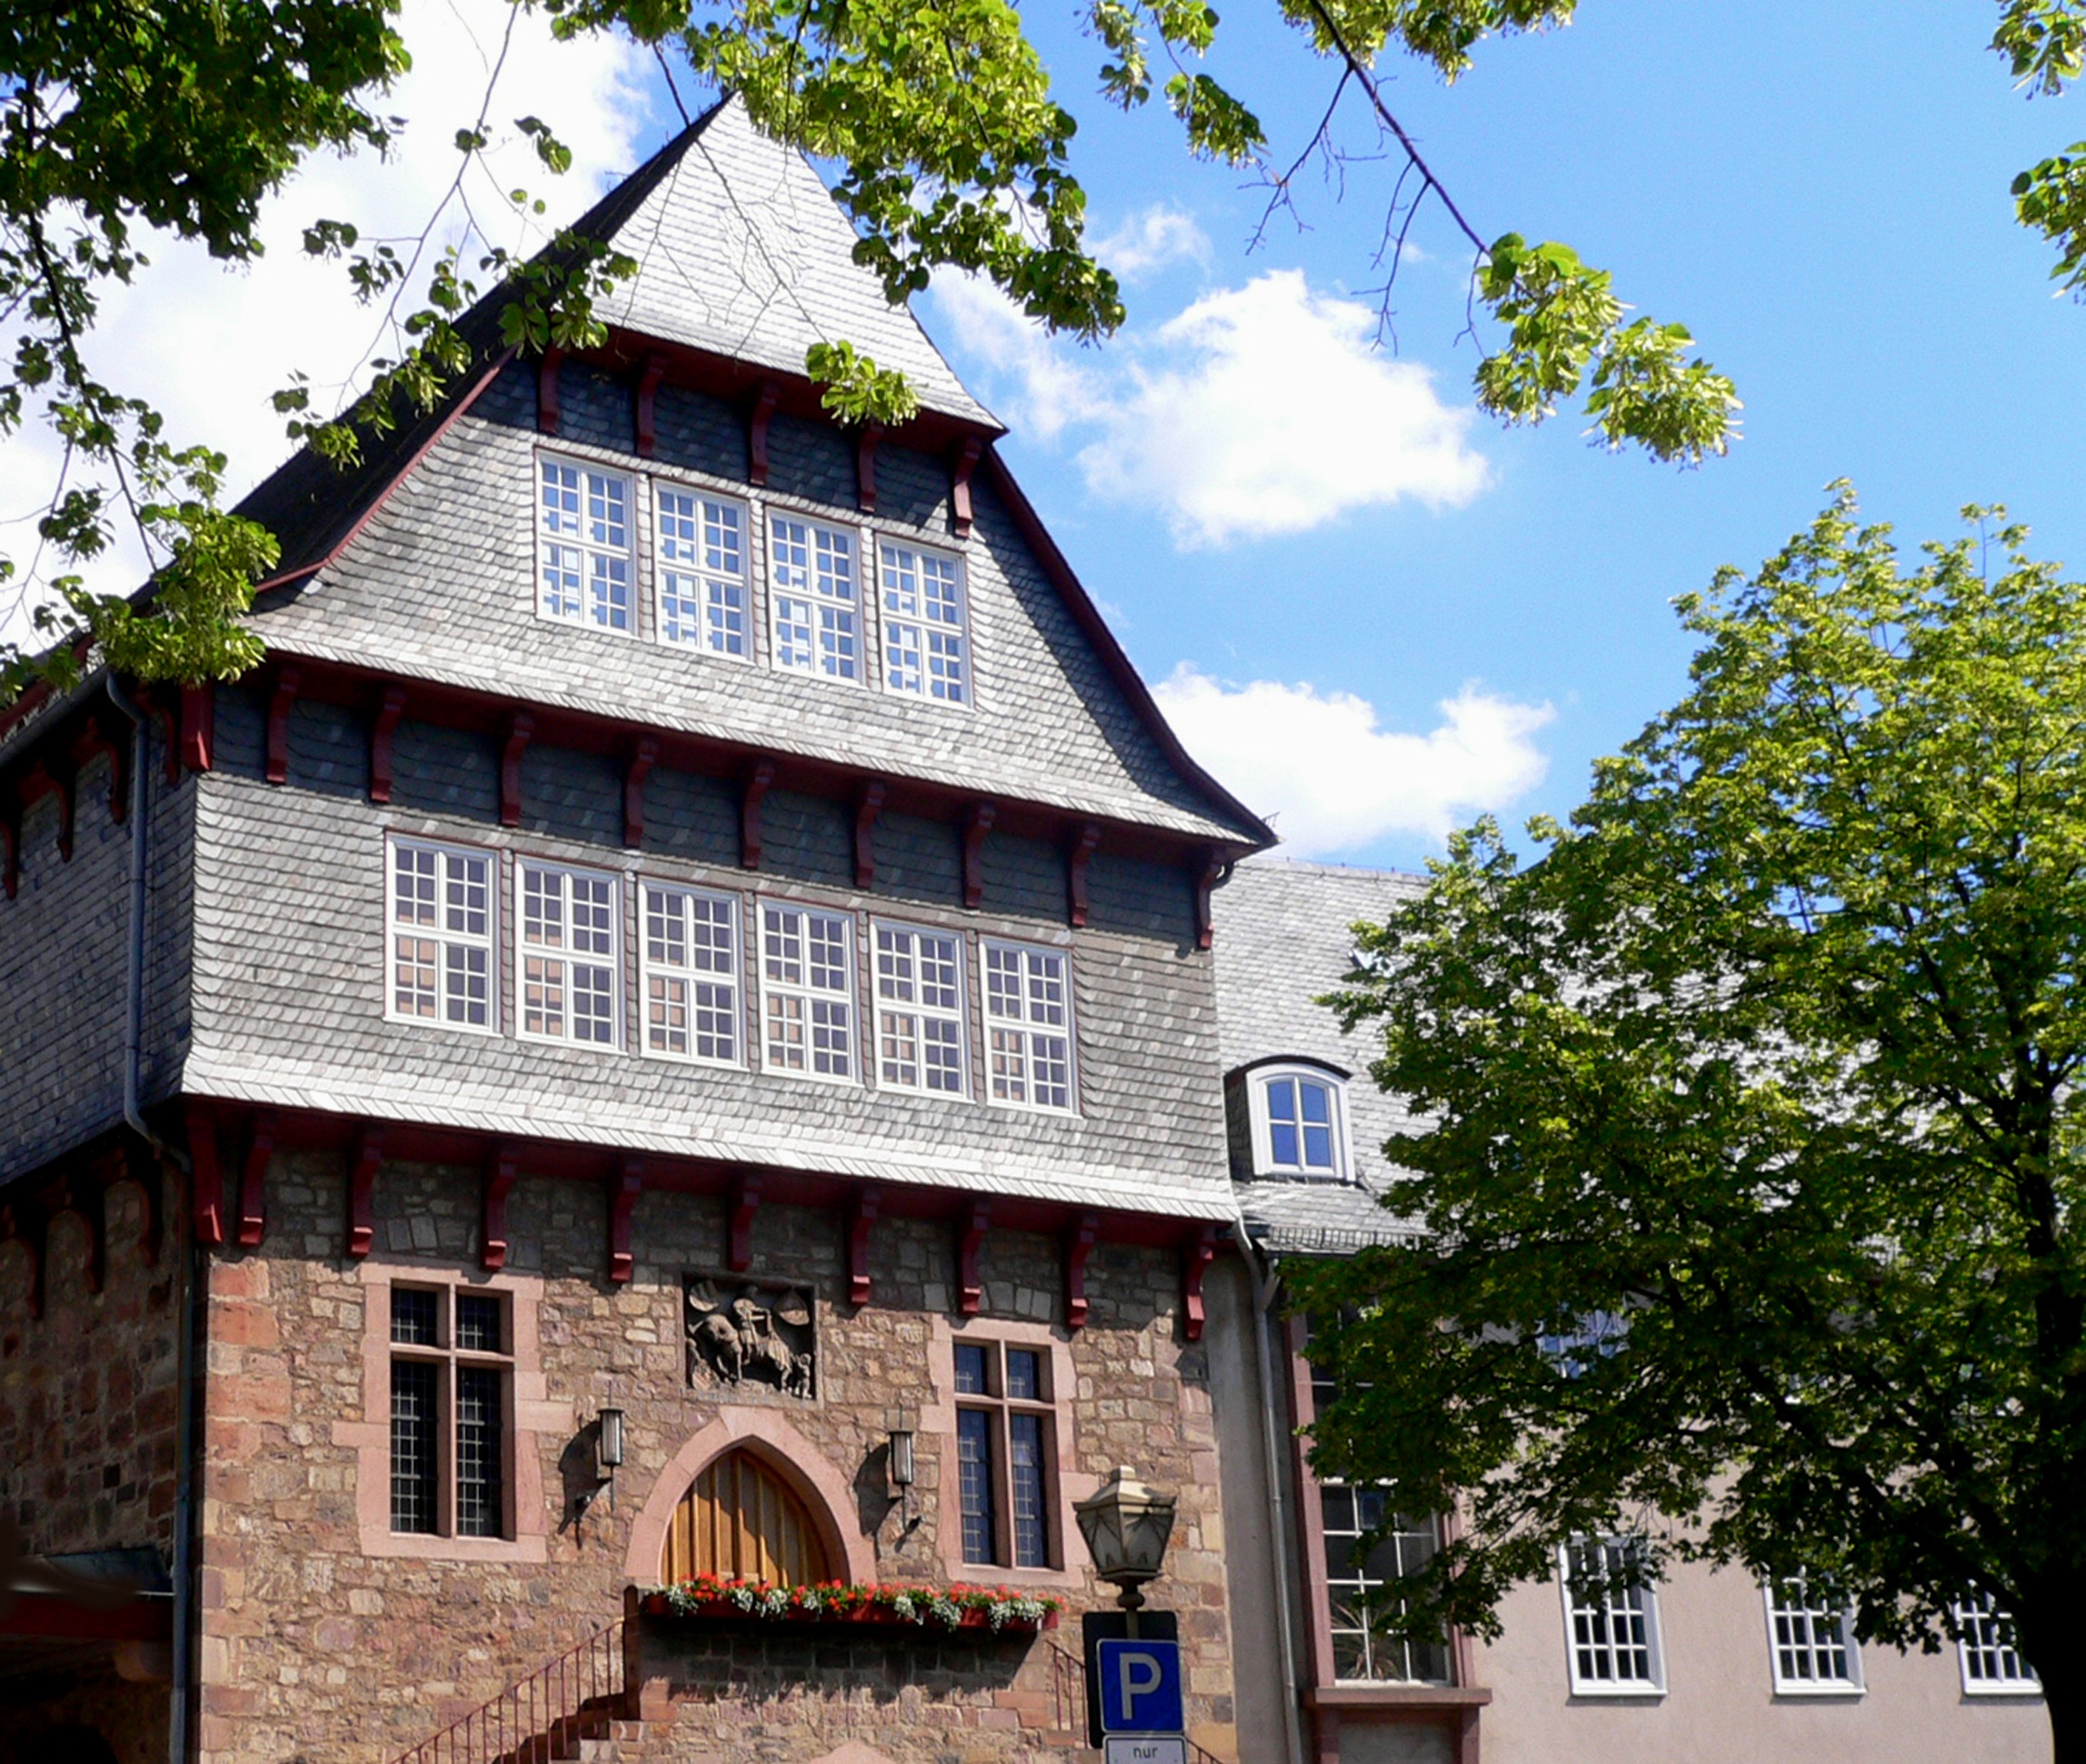
sky, house, town, building, old, home, cottage, facade, property, brick, trees, clouds, beautiful, estate, bad, historically, neighbourhood, residential area, e slate, wildungen